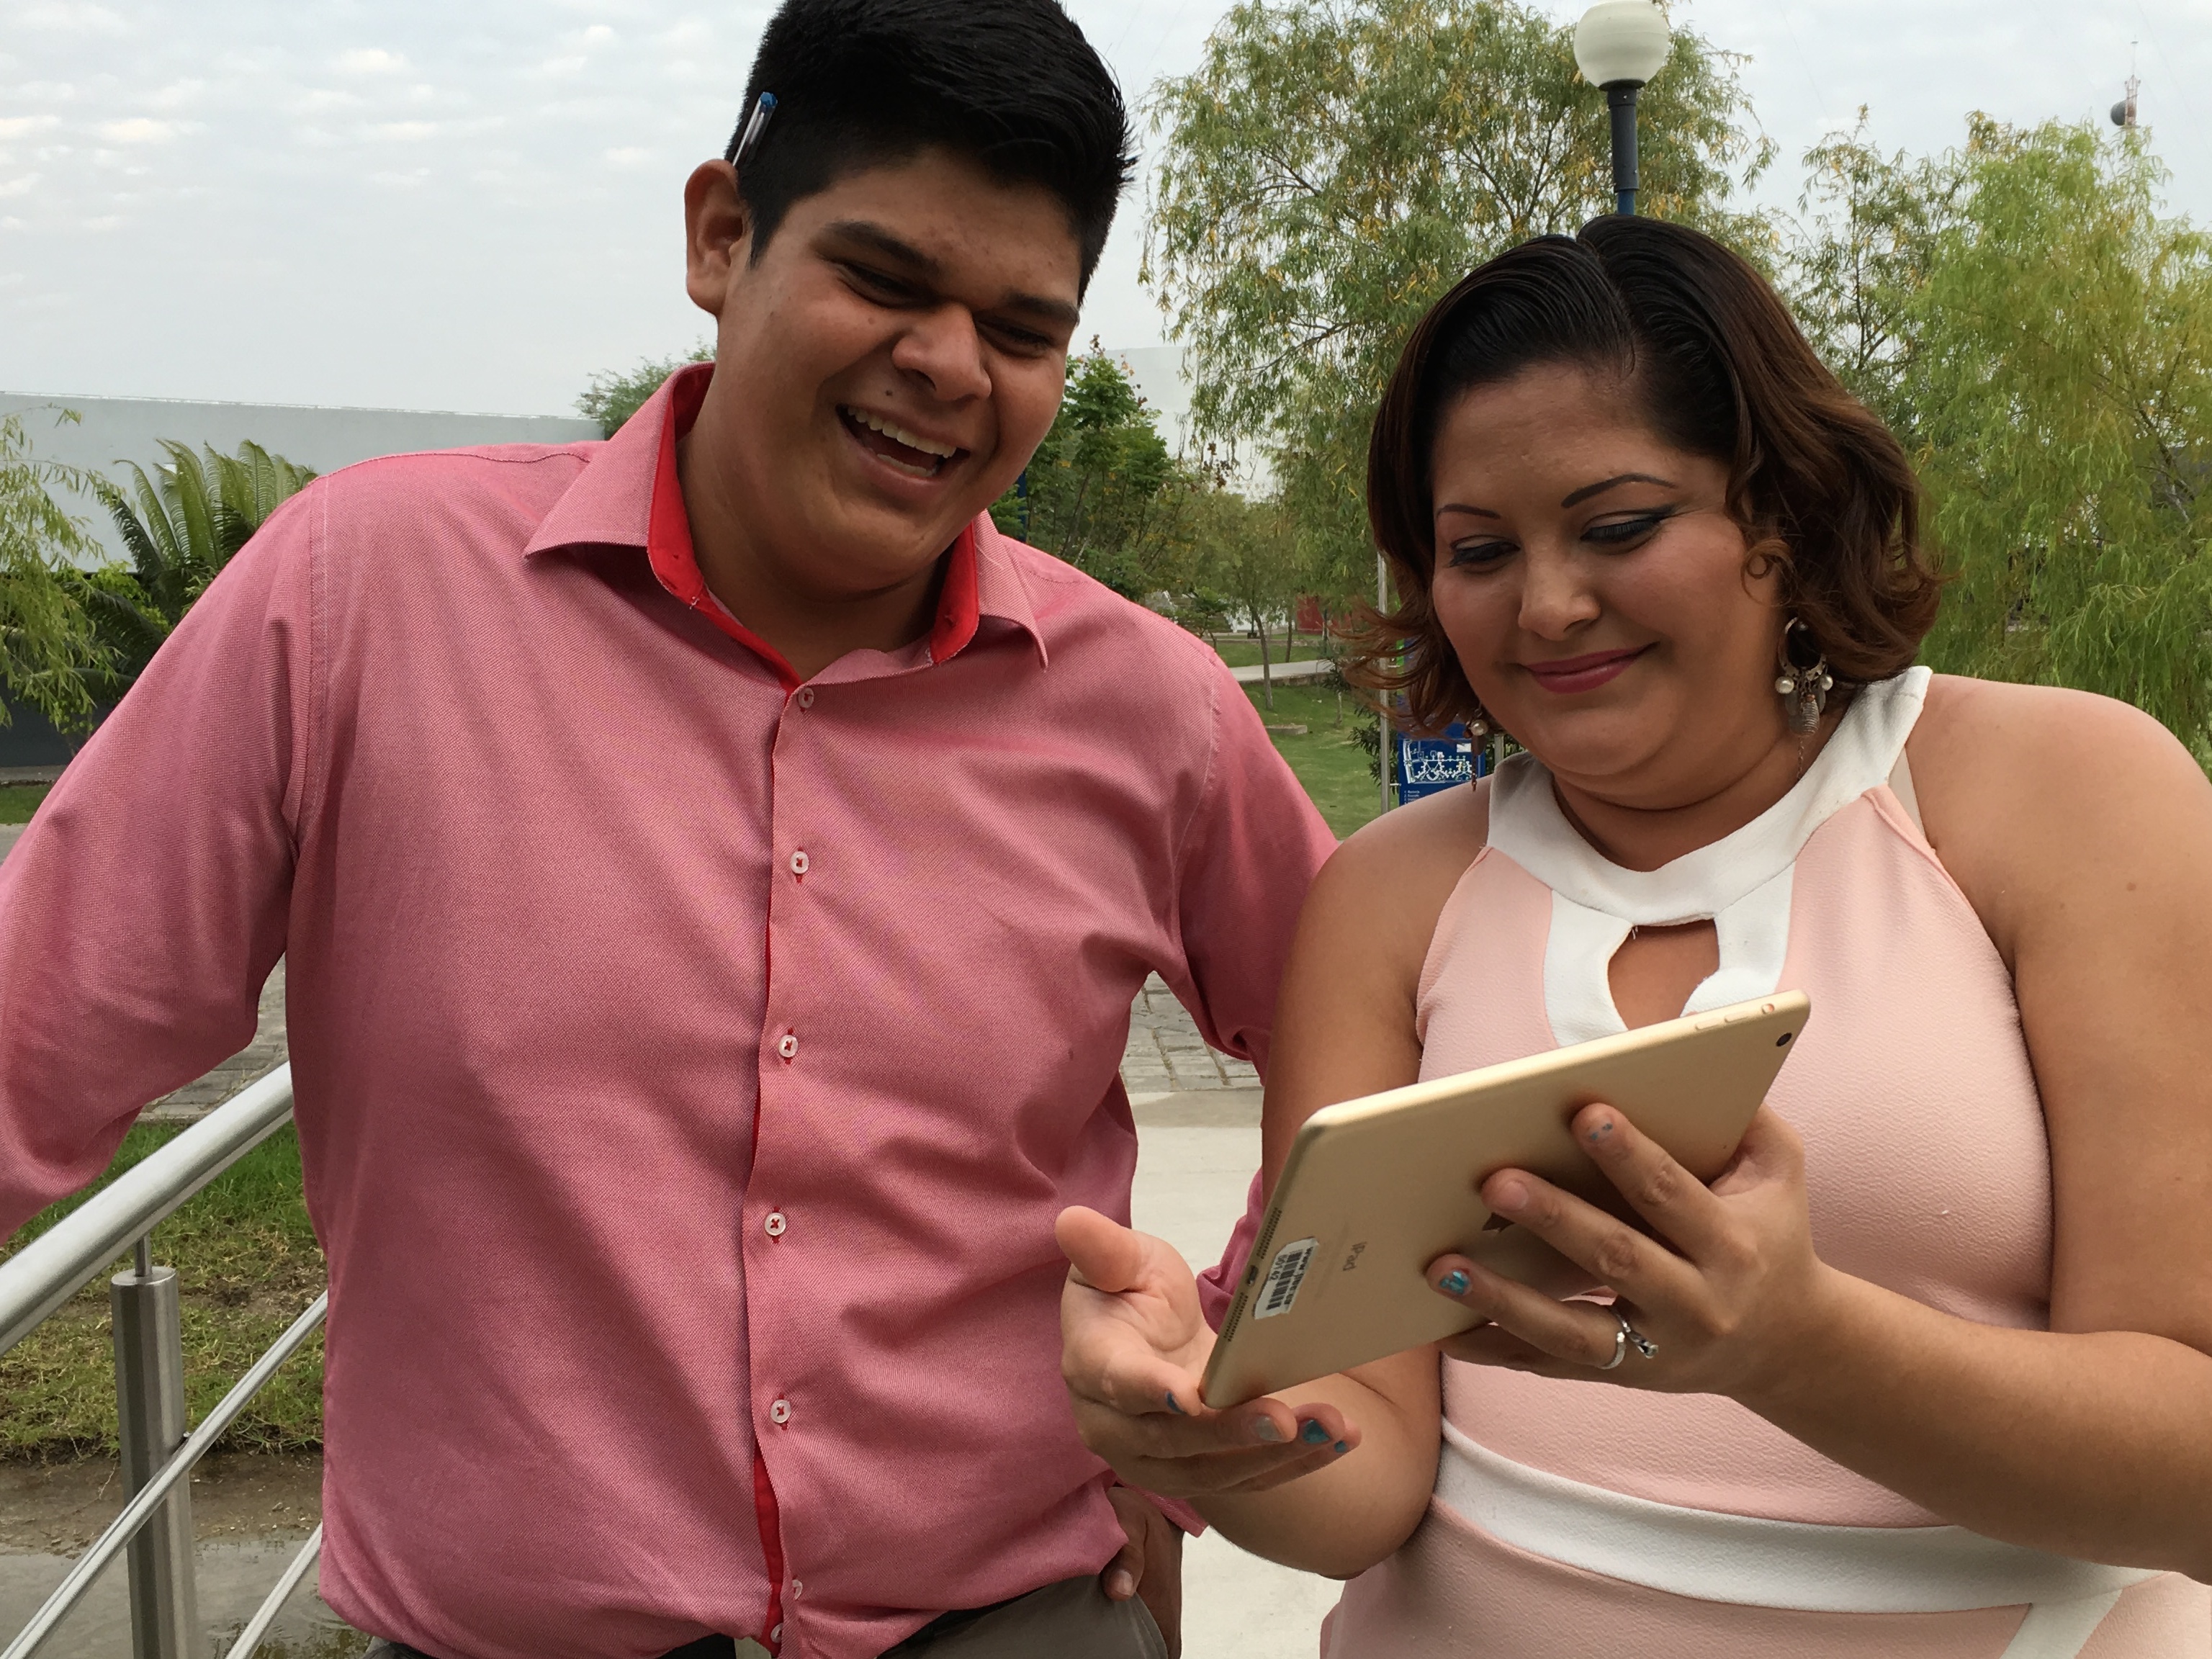
man, person, people, vacation